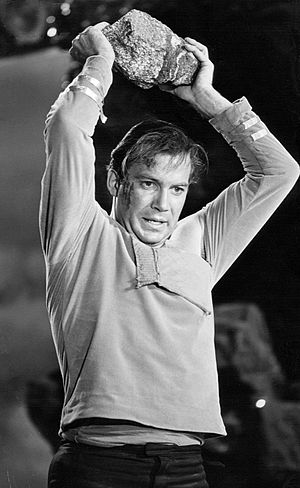
Star Trek: The Original Series / Produktion / Sæson 1 (1966-1967)
William Shatner som Kirk i afsnittet "Where No Man Has Gone Before", 1966.
Star Trek er en amerikansk science fiction-serie skabt af Gene Roddenberry. Den følger stjerneskibet USS Enterprises mange rumeventyr. Serien har senere fået tilnavnet The Original Series for at adskille den fra efterfølgende spin-offs.